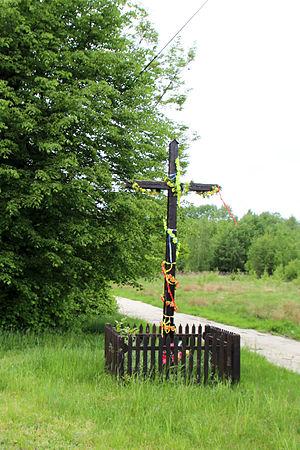
Okrąglica est une localité polonaise de la gmina de Węgliniec, située dans le powiat de Zgorzelec en voïvodie de Basse-Silésie.